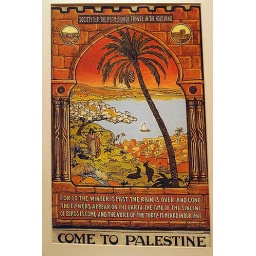
This picture was hanging on the wall inside my bathroom in the hotel in Bethlehem. Looks like a travel brochure...